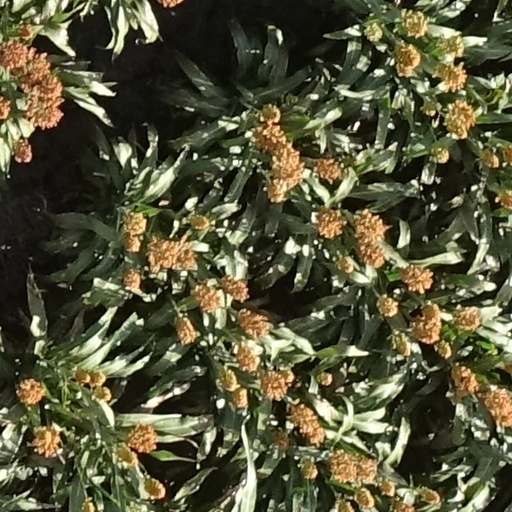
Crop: sorghum